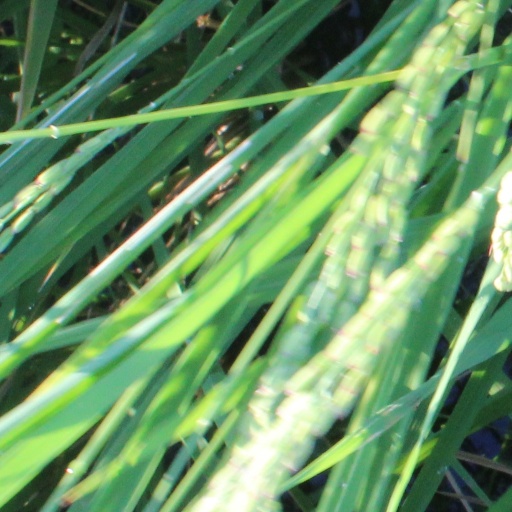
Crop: rice